Social emotional development

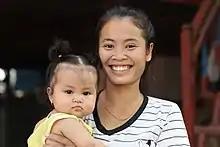
An infant with her mother, a possible attachment figure

Early attachment is considered foundational to later social-emotional development, and is predictive of many outcomes, including internalizing problems, externalizing problems, social competence, self-esteem, cognitive development, and achievement. Mary Ainsworth's work using the Strange Situation method identified four types of attachment styles in young children: